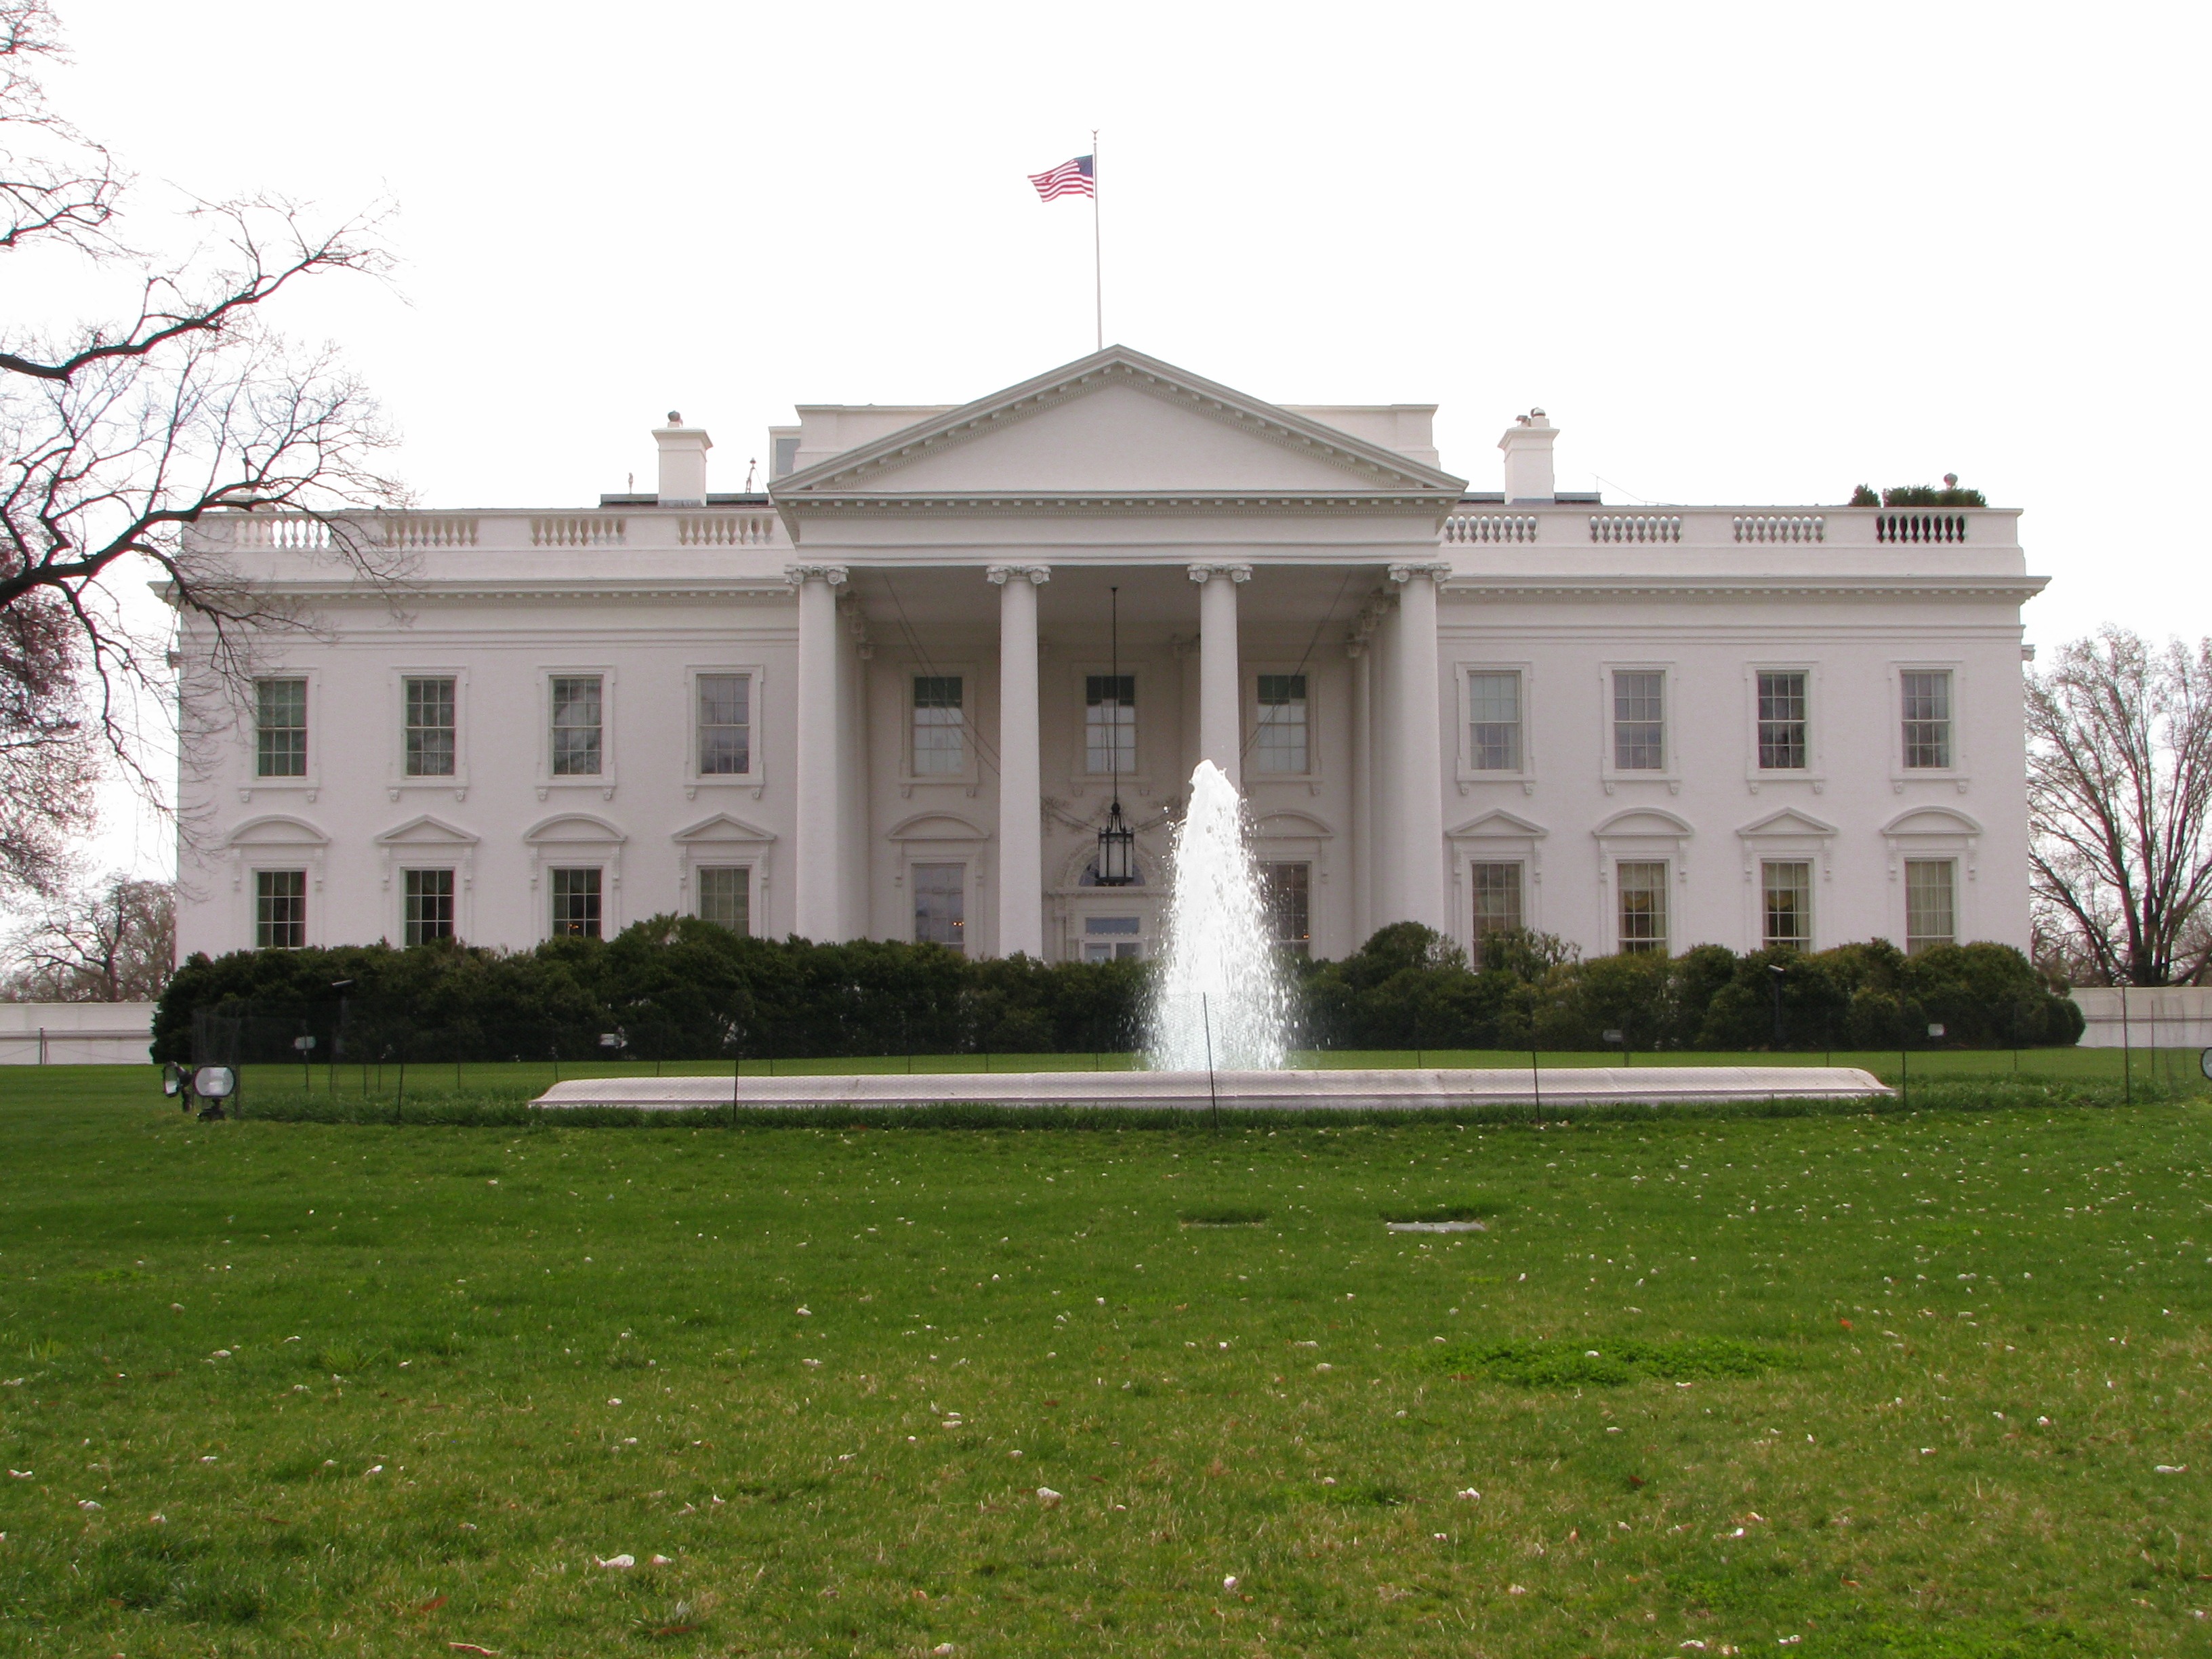
branch, architecture, lawn, mansion, building, chateau, palace, monument, landmark, historic, washington, dc, president, white house, united states, columns, politics, portico, estate, courthouse, executive, stately home, the white house, classical architecture, govenrment